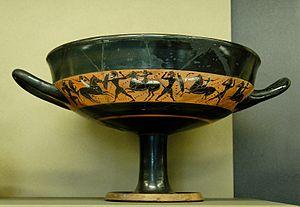
Scène de combats. Coupe à bande attique à figures noires, vers 540 av. J.-C. Provenance
Dans la Grèce antique, une kylix est un vase peu profond et évasé utilisé pour déguster du vin lors des symposia.